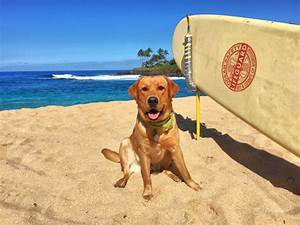
Label: cane